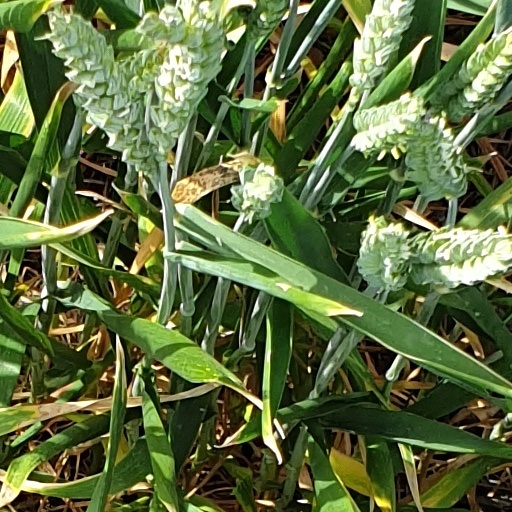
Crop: wheat